1st Reconnaissance Squadron

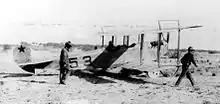
: Lt. Carleton G. Chapman in 1st Aero Squadron Curtiss JN-3 Signal Corps No. 53 preparing to takeoff at Casas Grande, Mexico.

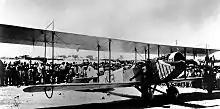
A cool Lt. Herbert A. Dargue posing in front of 1st Aero Squadron Curtiss JN-3 Signal Corps No. 43 at Chihuahua City, Mexico He and the airplane have just been stoned by a hostile crowd. Dargue had the photographer pose him as long as possible to avoid further mob violence. The mob did not attack while the camera was in use.

It was found that the squadron's Curtiss JN-3 airplanes were unable to climb over the 10,000 to mountains of the region or overcome the high winds of the passes through them. Dust storms frequently grounded the aircraft and wooden propellers de-laminated in the heat. Using its base in Columbus, the 1st Aero Squadron concentrated on carrying mail and dispatches between Columbus and Pershing's Army columns moving south into Mexico. During the last few days of March, the squadron's planes flew approximately 20 missions with messages for the various columns of Pershing's command. By 20 April, only two airplanes remained in service (neither flyable, and both were destroyed), four having crashed and two others scavenged to provide replacement parts. After the losses, the remaining two JN-3s and the rest of the squadron were ordered back to Columbus for refitting.